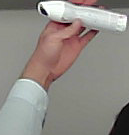
Product: rexona_spray